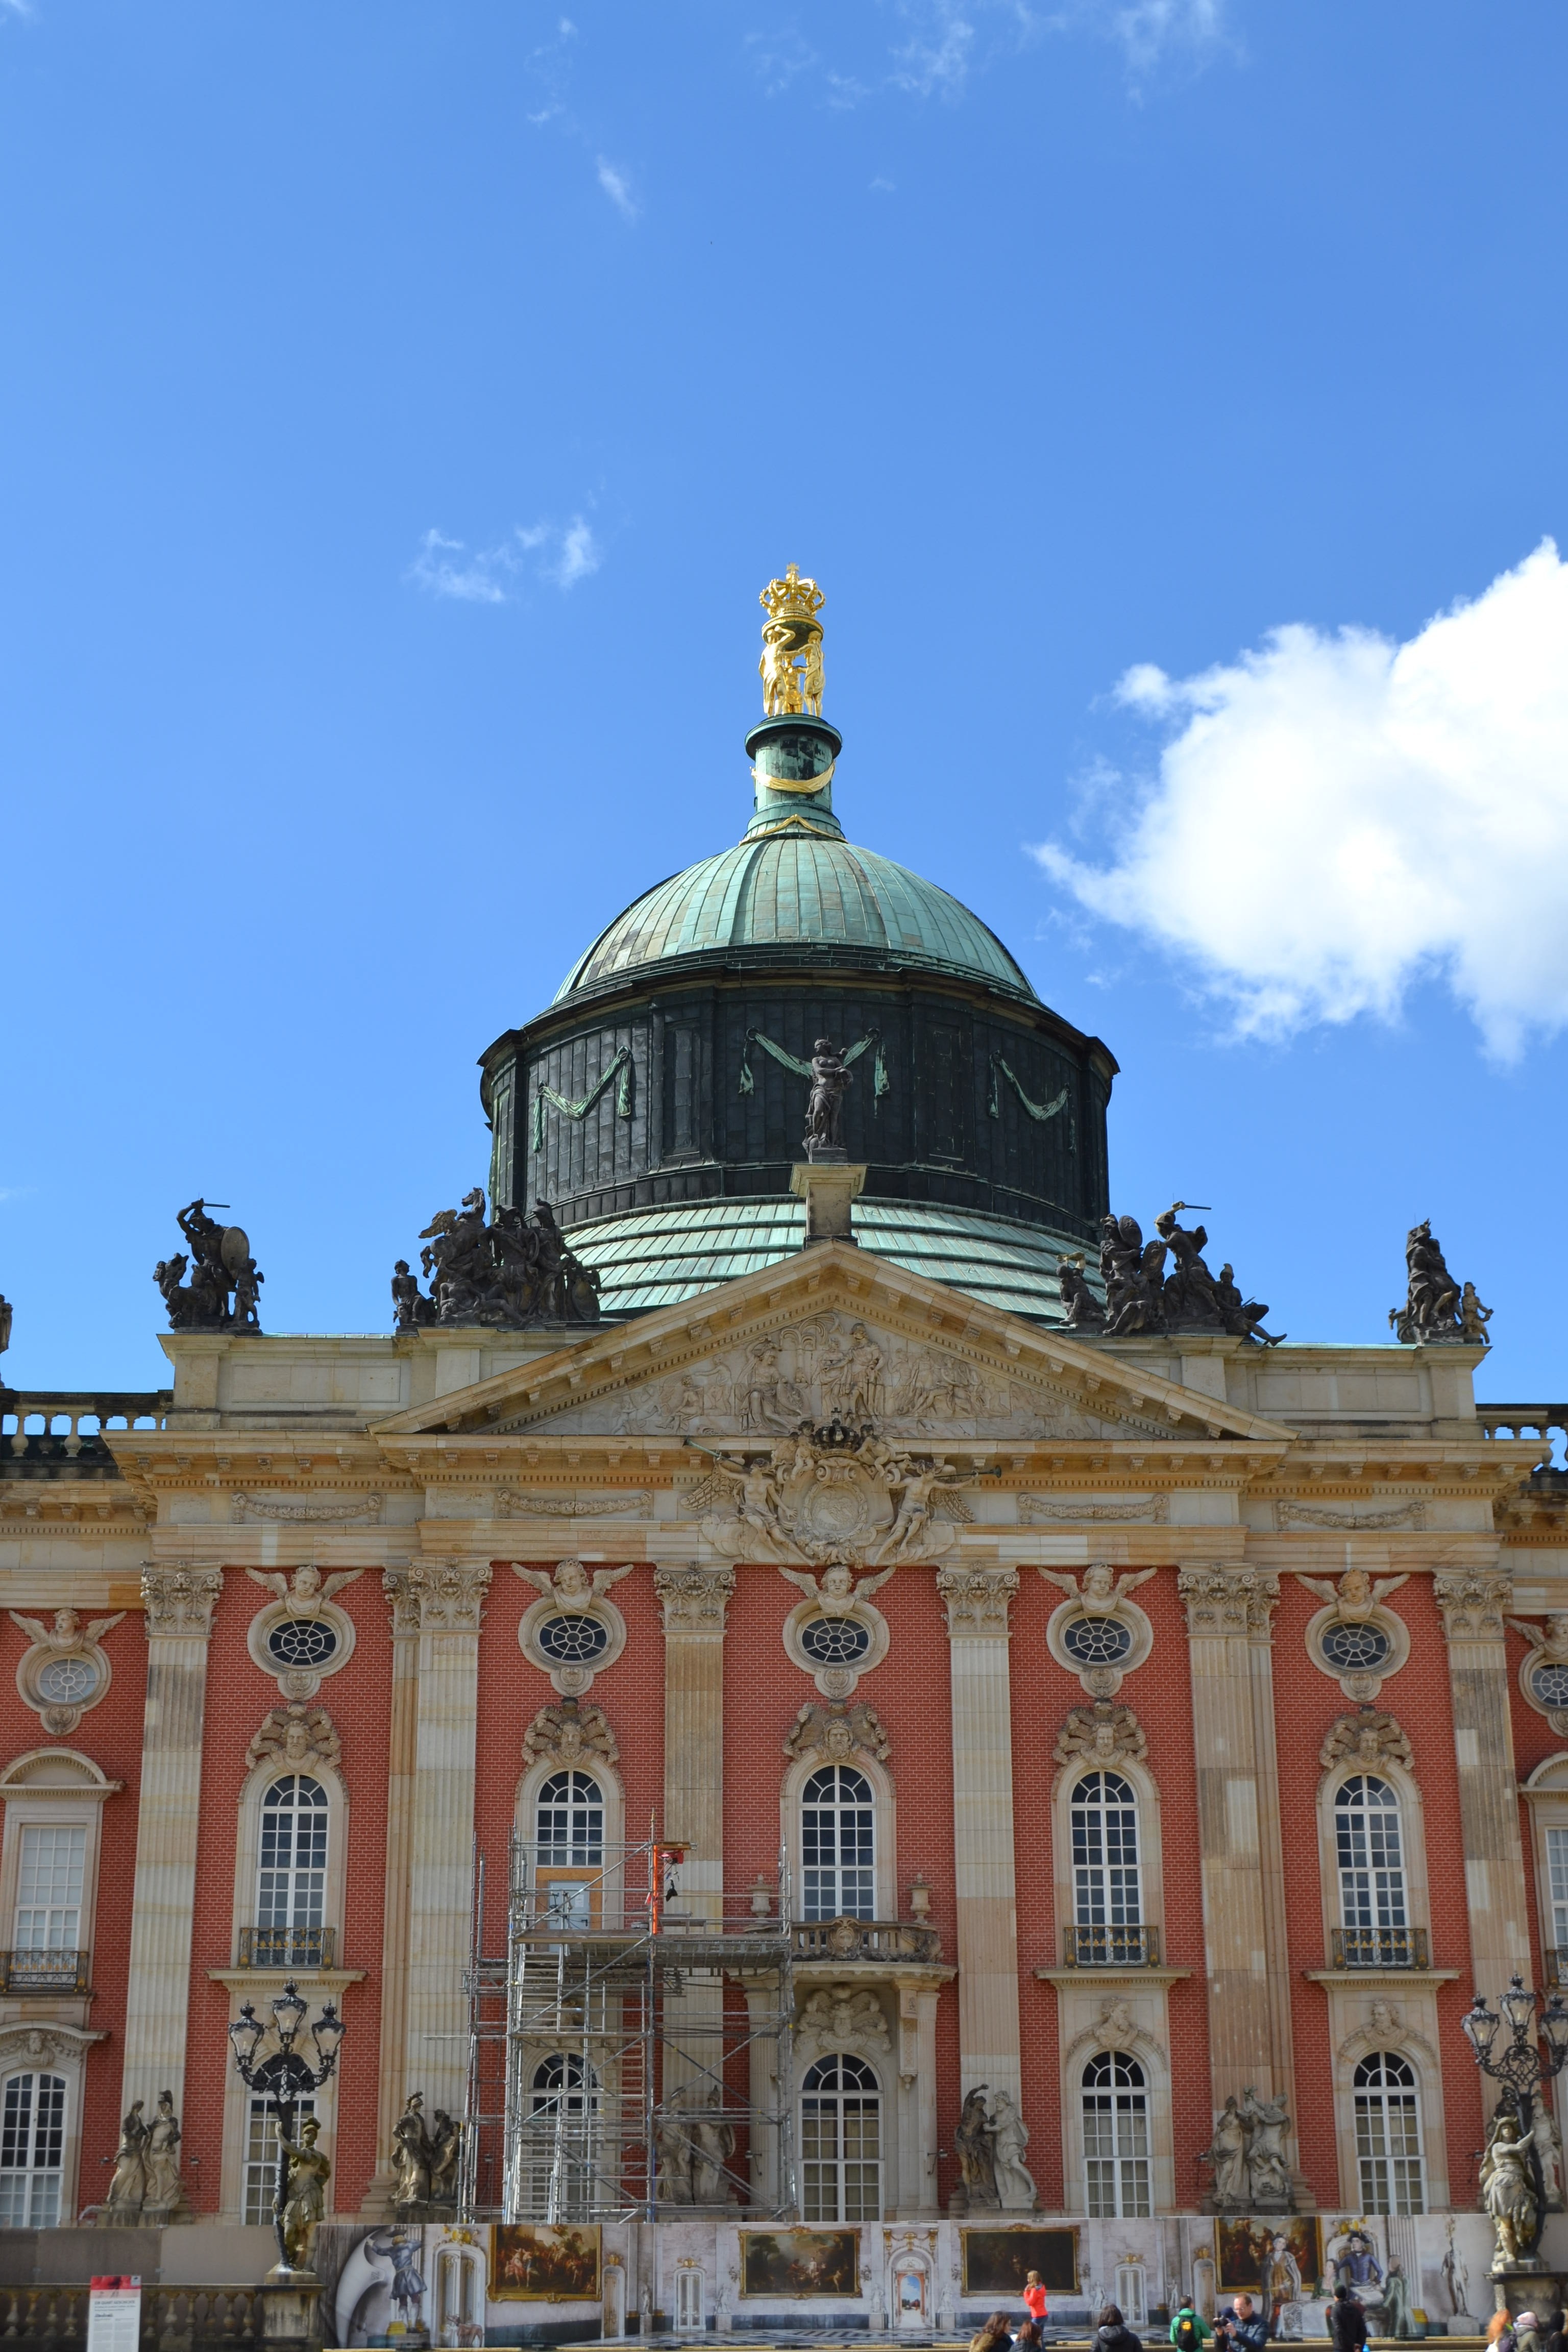
architecture, town, building, old, tower, castle, landmark, facade, church, cathedral, place of worship, places of interest, statues, germany, history, tourist attraction, basilica, dome, historically, gorgeous, potsdam, castle park, closed sanssouci, schloss sans souci